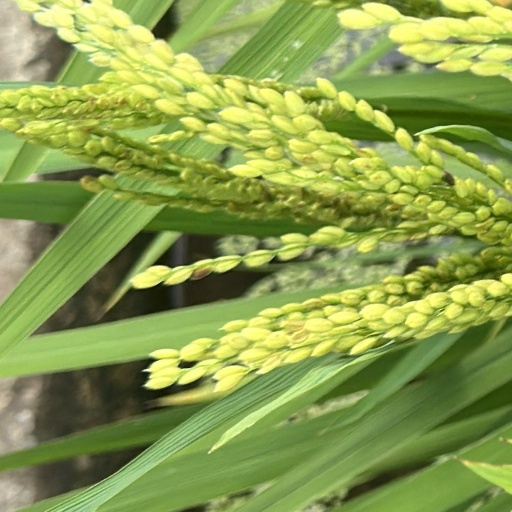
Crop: rice